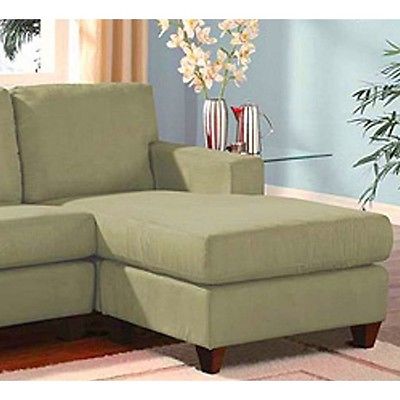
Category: sofa